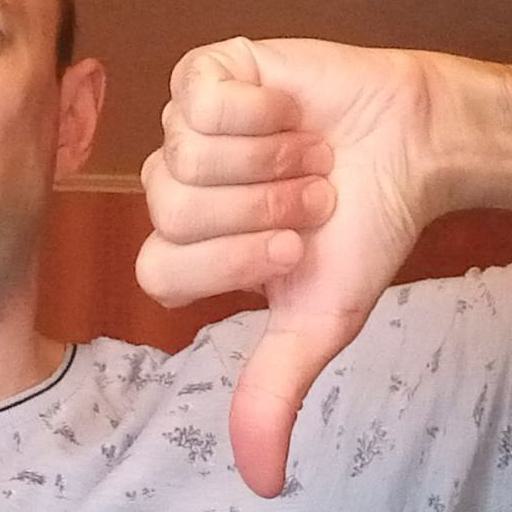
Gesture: dislike